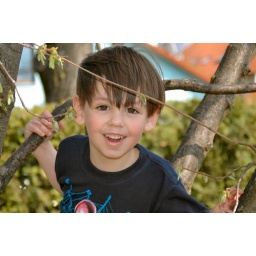
April 2005 - Liam the lil monkey monkeying around in the tree